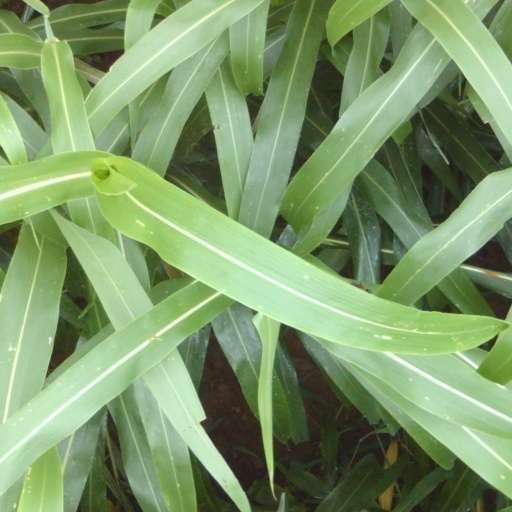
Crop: sorghum